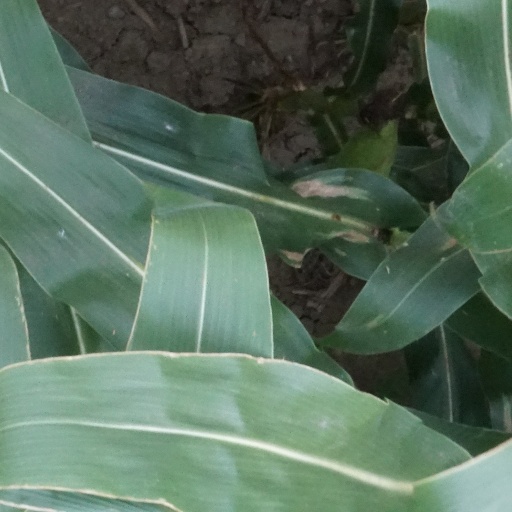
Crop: maize; corn